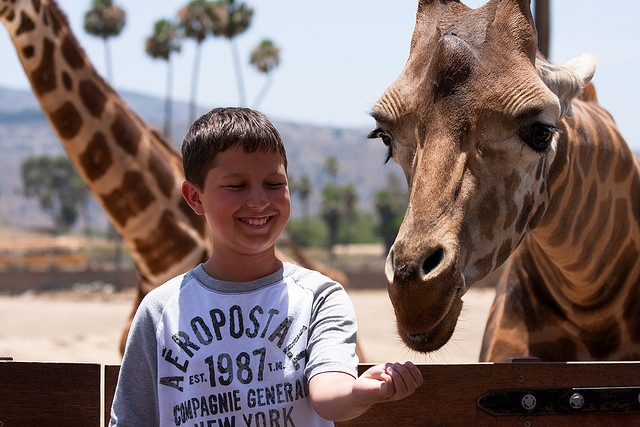
A young boy feeding giraffes at a wild animal park.
Small boy holds out his hand while a giraffe leans down towards him.
A young boy smiles as the giraffe looks to eat from his hand.
A boy holding his hand out for a giraffe.
A young boy standing next to a giraffe he can pet